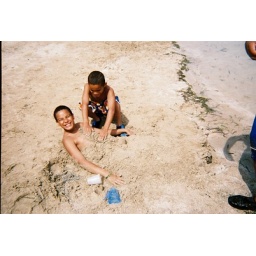
the boys havin fun on some beach in P.R.